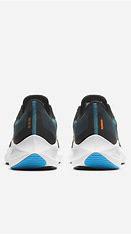
Brand: Nike
Model: Air Zoom Winflo 7